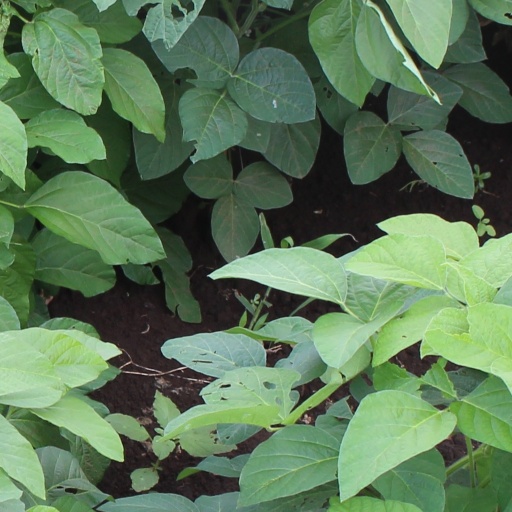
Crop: soybean